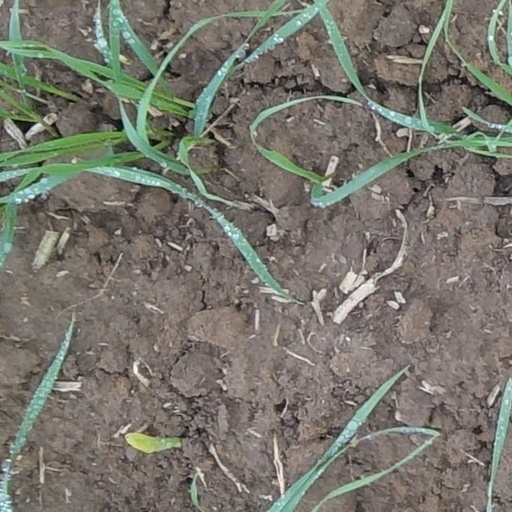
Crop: wheat